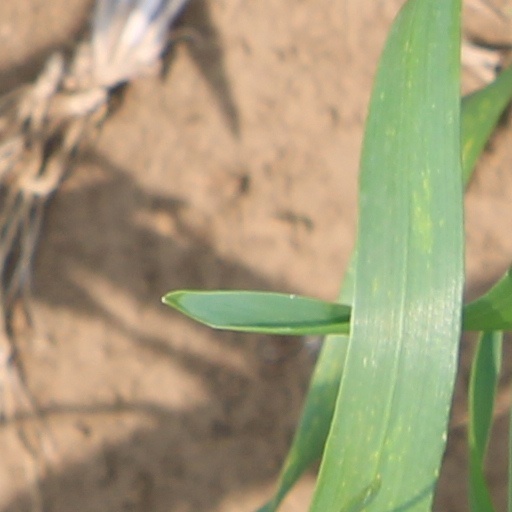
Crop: wheat